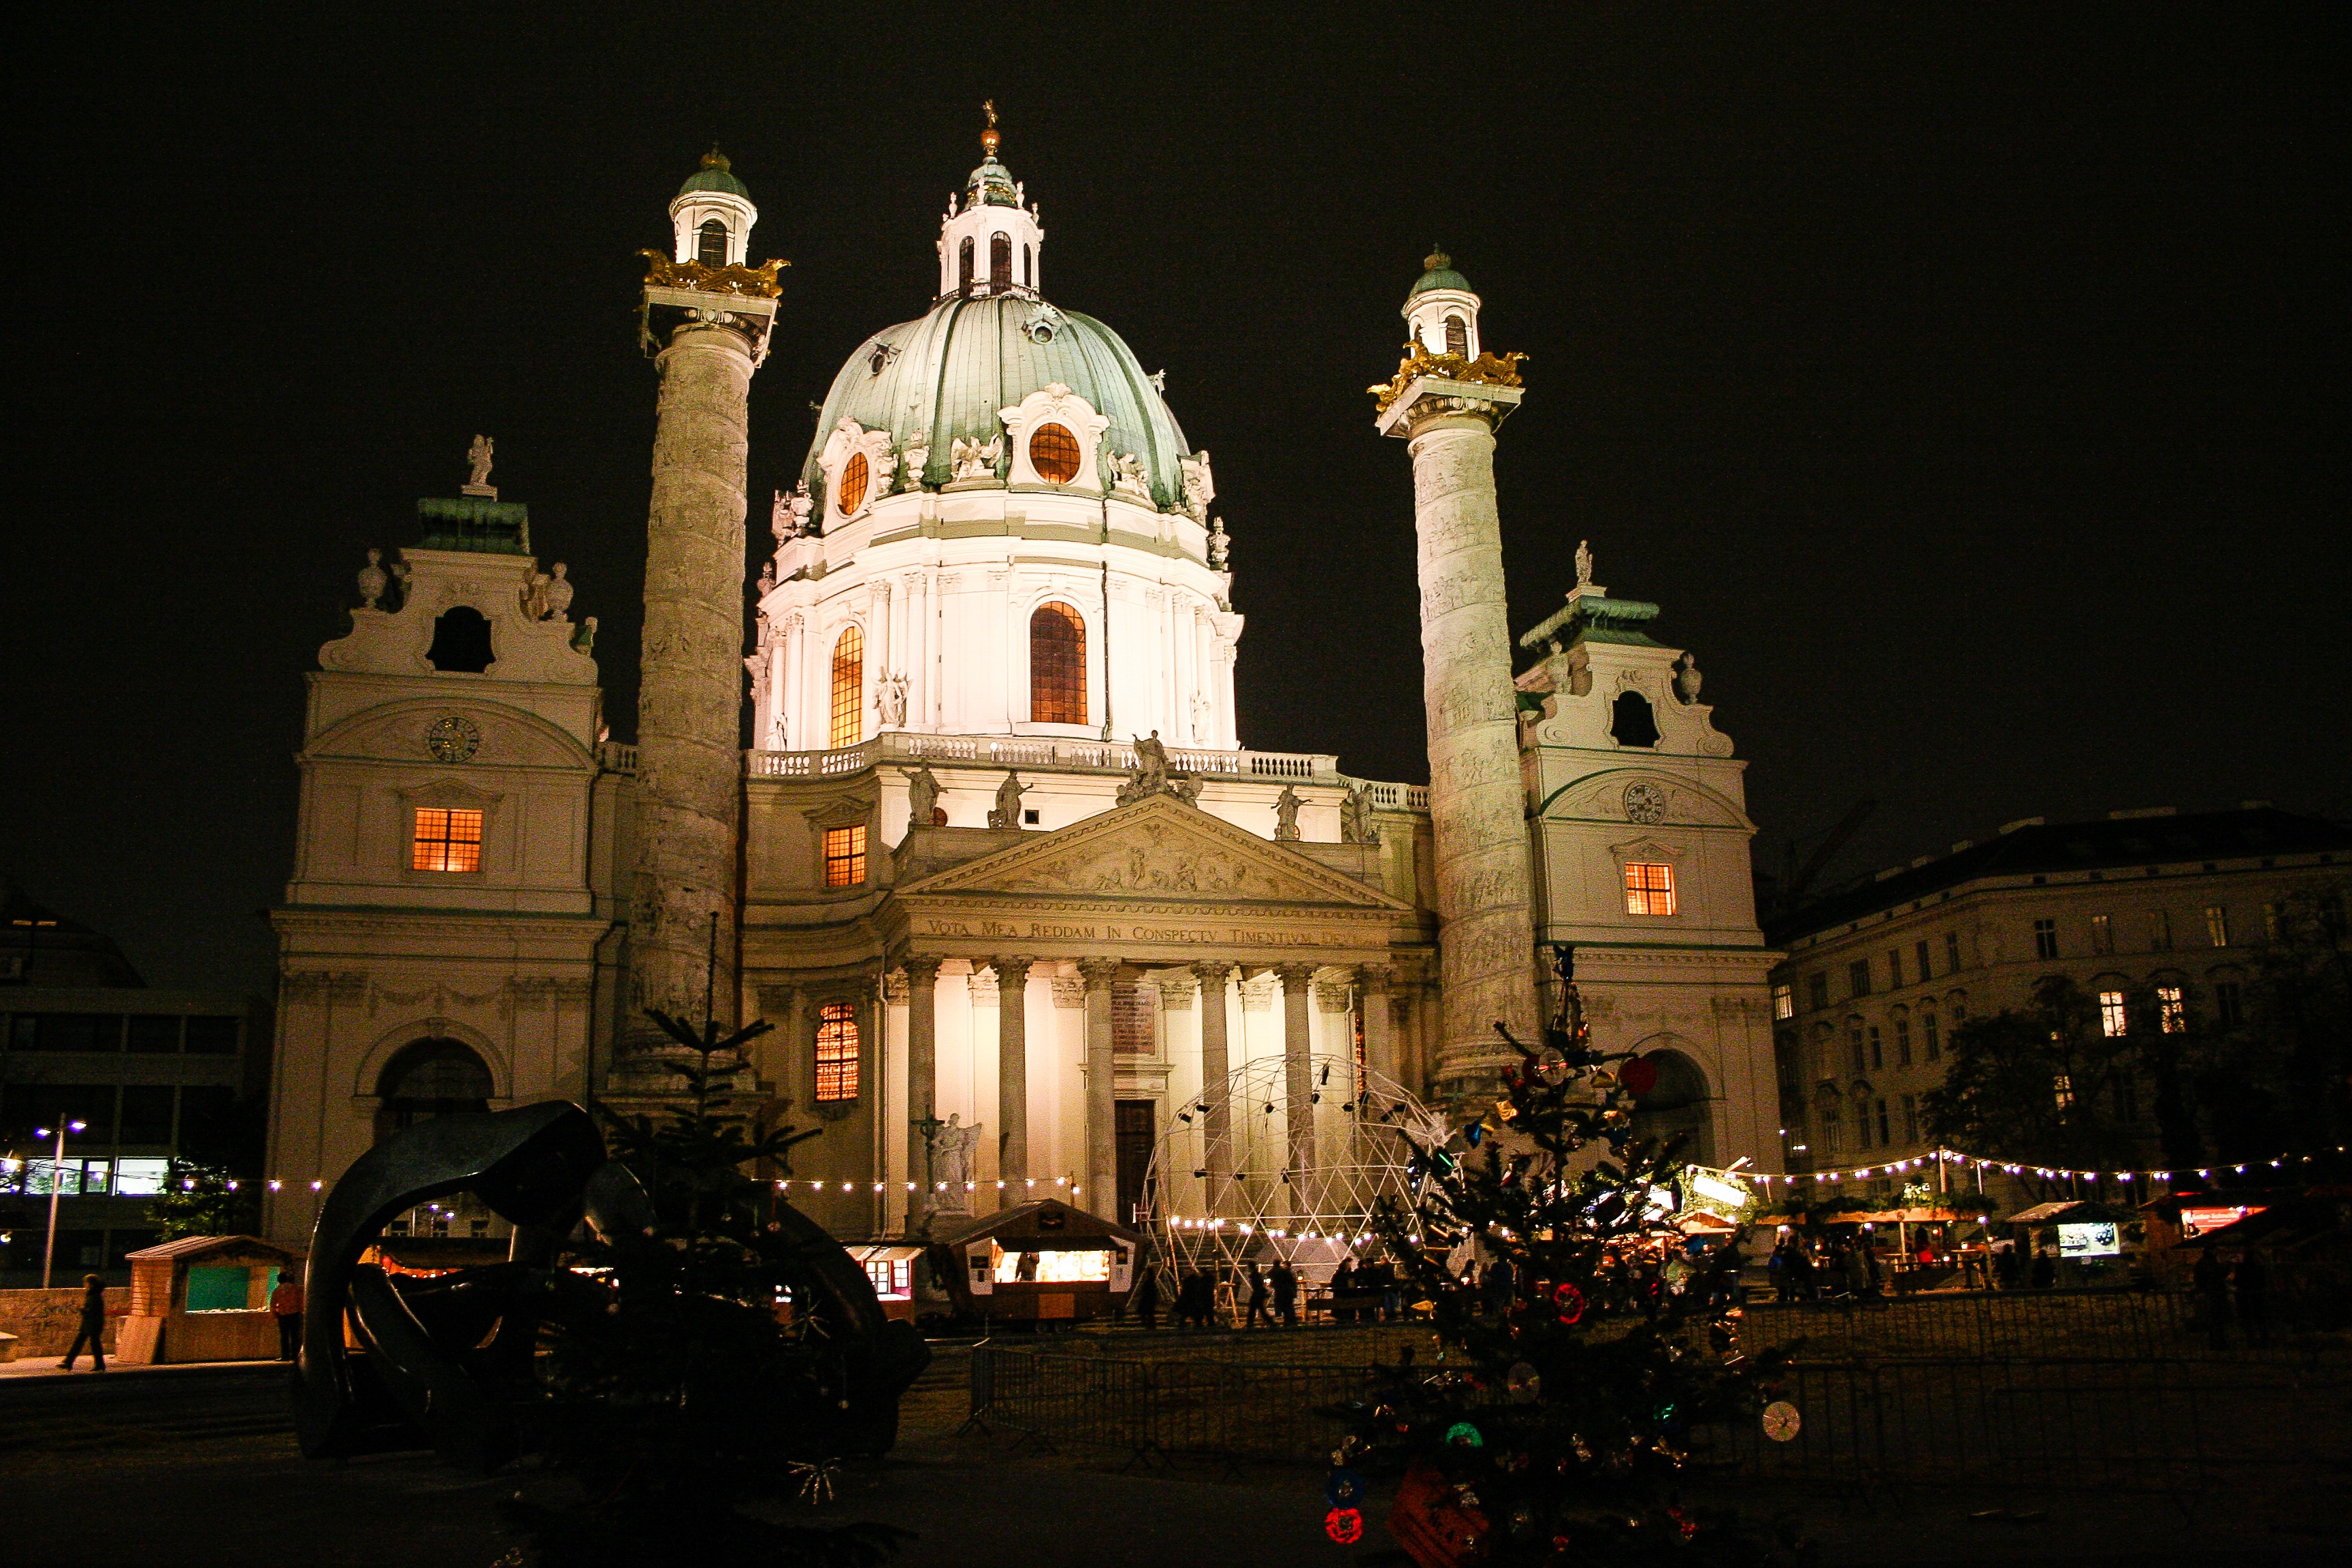
night, city, cityscape, evening, tower, landmark, church, cathedral, place of worship, austria, vienna, st charles's church, human settlement